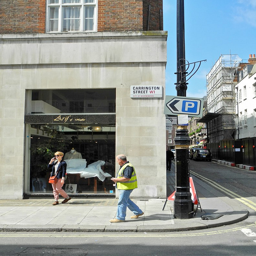
a woman with eye glasses holding a cell phone to her head
A couple of people on a sidewalk near a building.
A workman placing a sign on the corner, to announce he's working there.
Pedestrians walk on the sidewalk of a busy city
Two people walking on the sidewalk in front of a store.